Akademie der Künste der DDR

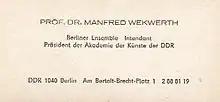
Business card Manfred Wekwerth

The Akademie der Künste der DDR was the central art academy of the German Democratic Republic (GDR; German: Deutsche Demokratische Republik, DDR). It existed under different names from 1950 to 1993. Then it merged with the "Akademie der Künste Berlin (West)" to become the Academy of Arts, Berlin.